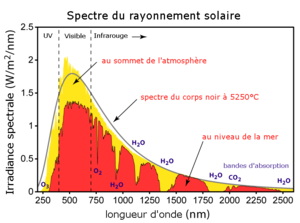
Les spectres du Soleil, théorique, sur, et sous l'atmosphère. Traduction personnelle de l'image originale de Global Warming Art
Le bilan radiatif de la Terre dresse un inventaire de l'énergie reçue et perdue par le système climatique de la Terre, sol-atmosphère-océans.